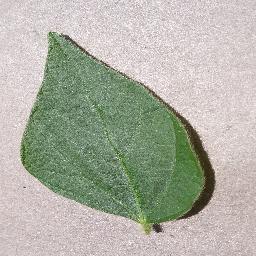
Label: Soybean___healthy